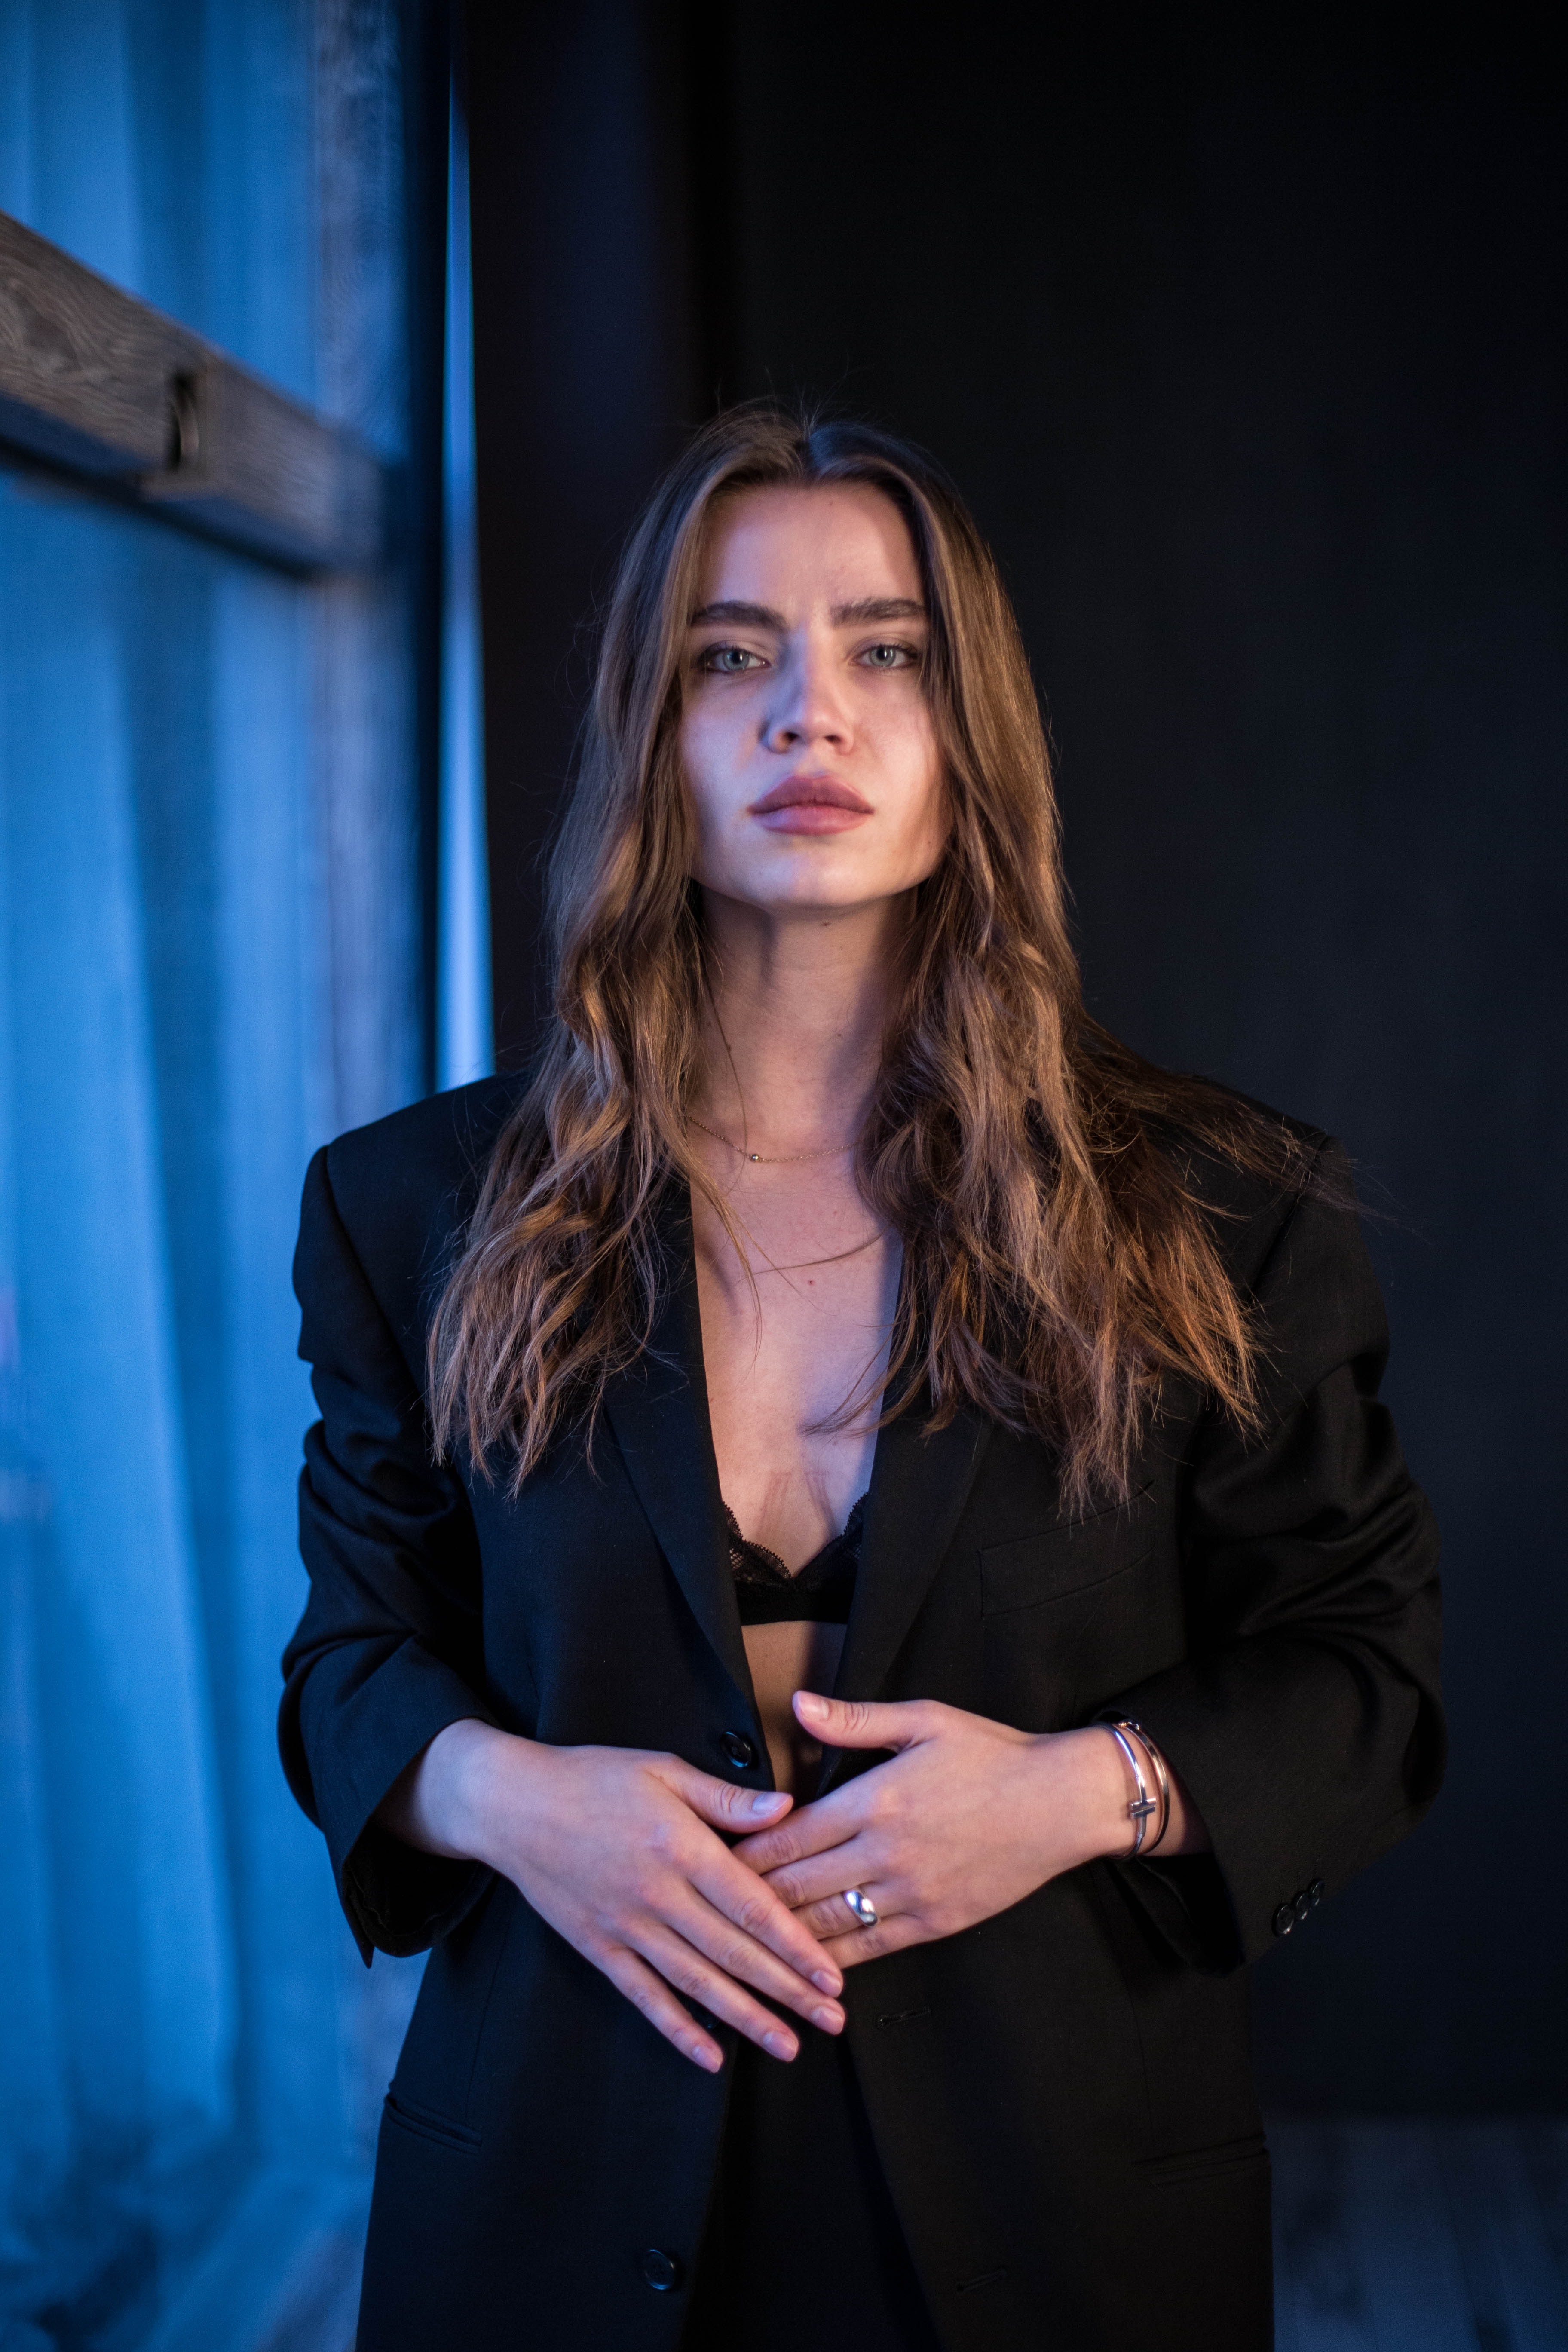
woman, joint, lip, outerwear, shoulder, purple, flash photography, fashion, sleeve, curtain, gesture, street fashion, fashion design, thigh, waist, blazer, formal wear, layered hair, electric blue, long hair, event, fashion model, jewellery, magenta, brown hair, blond, day dress, haute couture, performance, cocktail dress, necklace, portrait photography, fashion accessory, photo shoot, portrait, public event, sitting, model